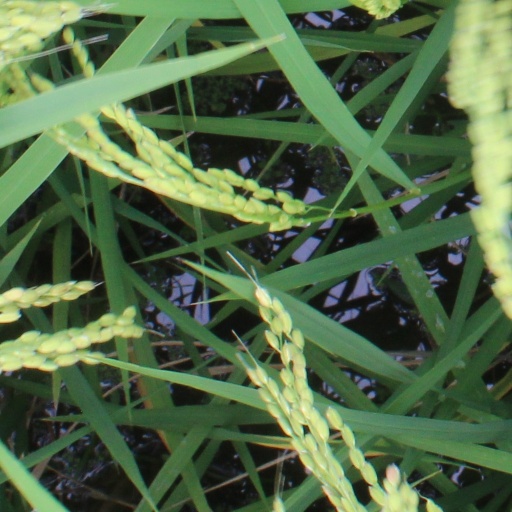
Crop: rice